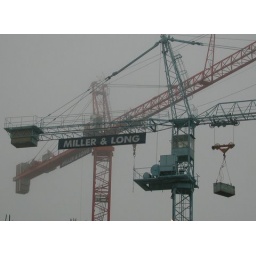
Idle tower cranes @ new office building site in Rockville, Montgomery Co.,MD